Ertuğrul Bey (fictional character)

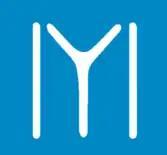
Flag of the Kayı tribe

Ertuğrul was born as the third son of Süleyman Şah and the second biological son of Hayme Hatun. He was originally looked after by his uncle, Korkut Bey, when his father was fighting in a war. As a youngster, he found three orphaned boys in a forest, Turgut Alp, Bamsı Beyrek and Doğan Alp, bringing them to the tribe and growing up with them as adoptive brothers. Ertuğrul had a taste of tragedy early in his life as his brother Sungurtekin Bey was captured by Mongols and presumed dead, not to return for many years. Growing up, he was the subject of romantic affection from his adoptive sister Gökçe, before rescuing a Selçuk princess, Halime, from Templars while out on a hunt.